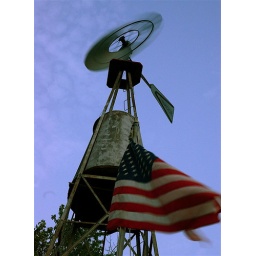
in Little Pittsburgh. It used to pump lake water to the cottages. It is now unused, but beloved and still maintained.